Chartwell, Hamilton

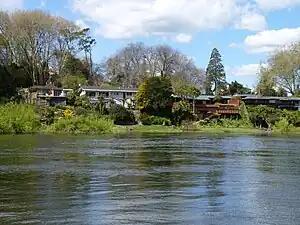

Chartwell is a suburb in north-eastern Hamilton, New Zealand. The suburb was named after Chartwell, the country home of Sir Winston Churchill. The area became a part of Hamilton in June 1962 and was officially defined as a suburb in 1974. Most of the housing is private single or 2 level dwellings with little state housing. Streets near the square are used for parking. Private dwellings are being purchased by professionals to be used as business premises close to the square. The streets are well planted with trees.